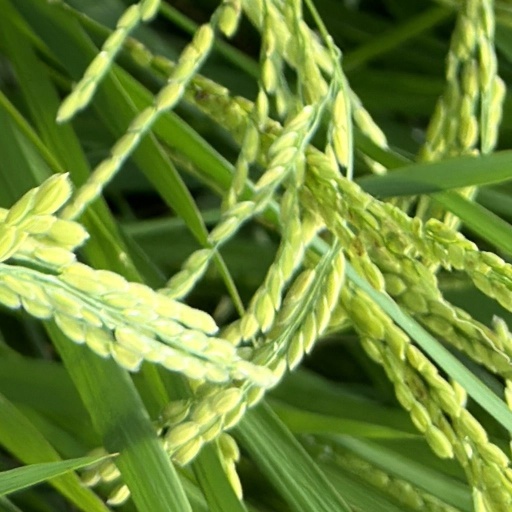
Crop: rice